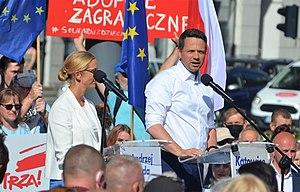
Rafał Trzaskowski /ˈrafaw tʂasˈkɔfskʲi/ est un homme politique polonais membre de la Plate-forme civique, né le 17 janvier 1972 à Varsovie.